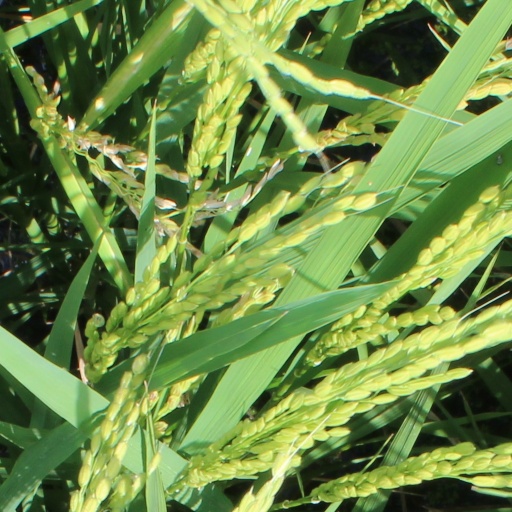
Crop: rice